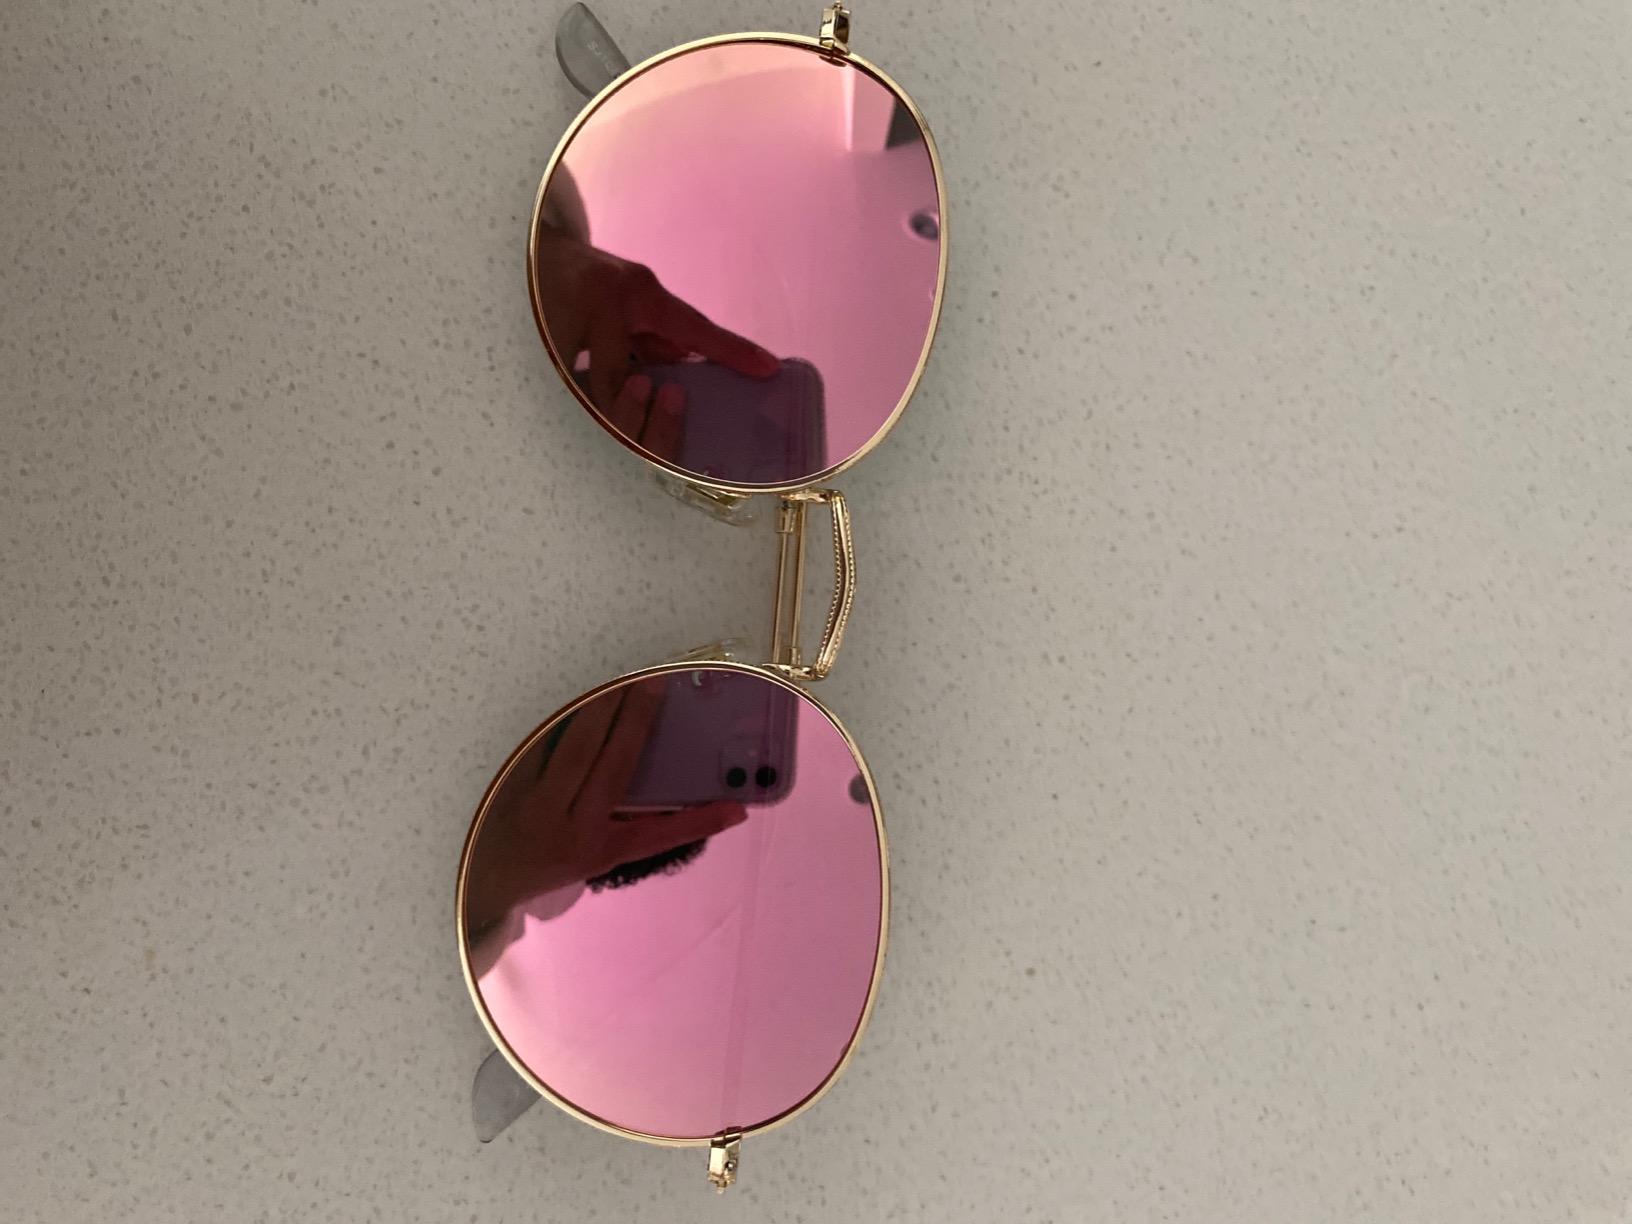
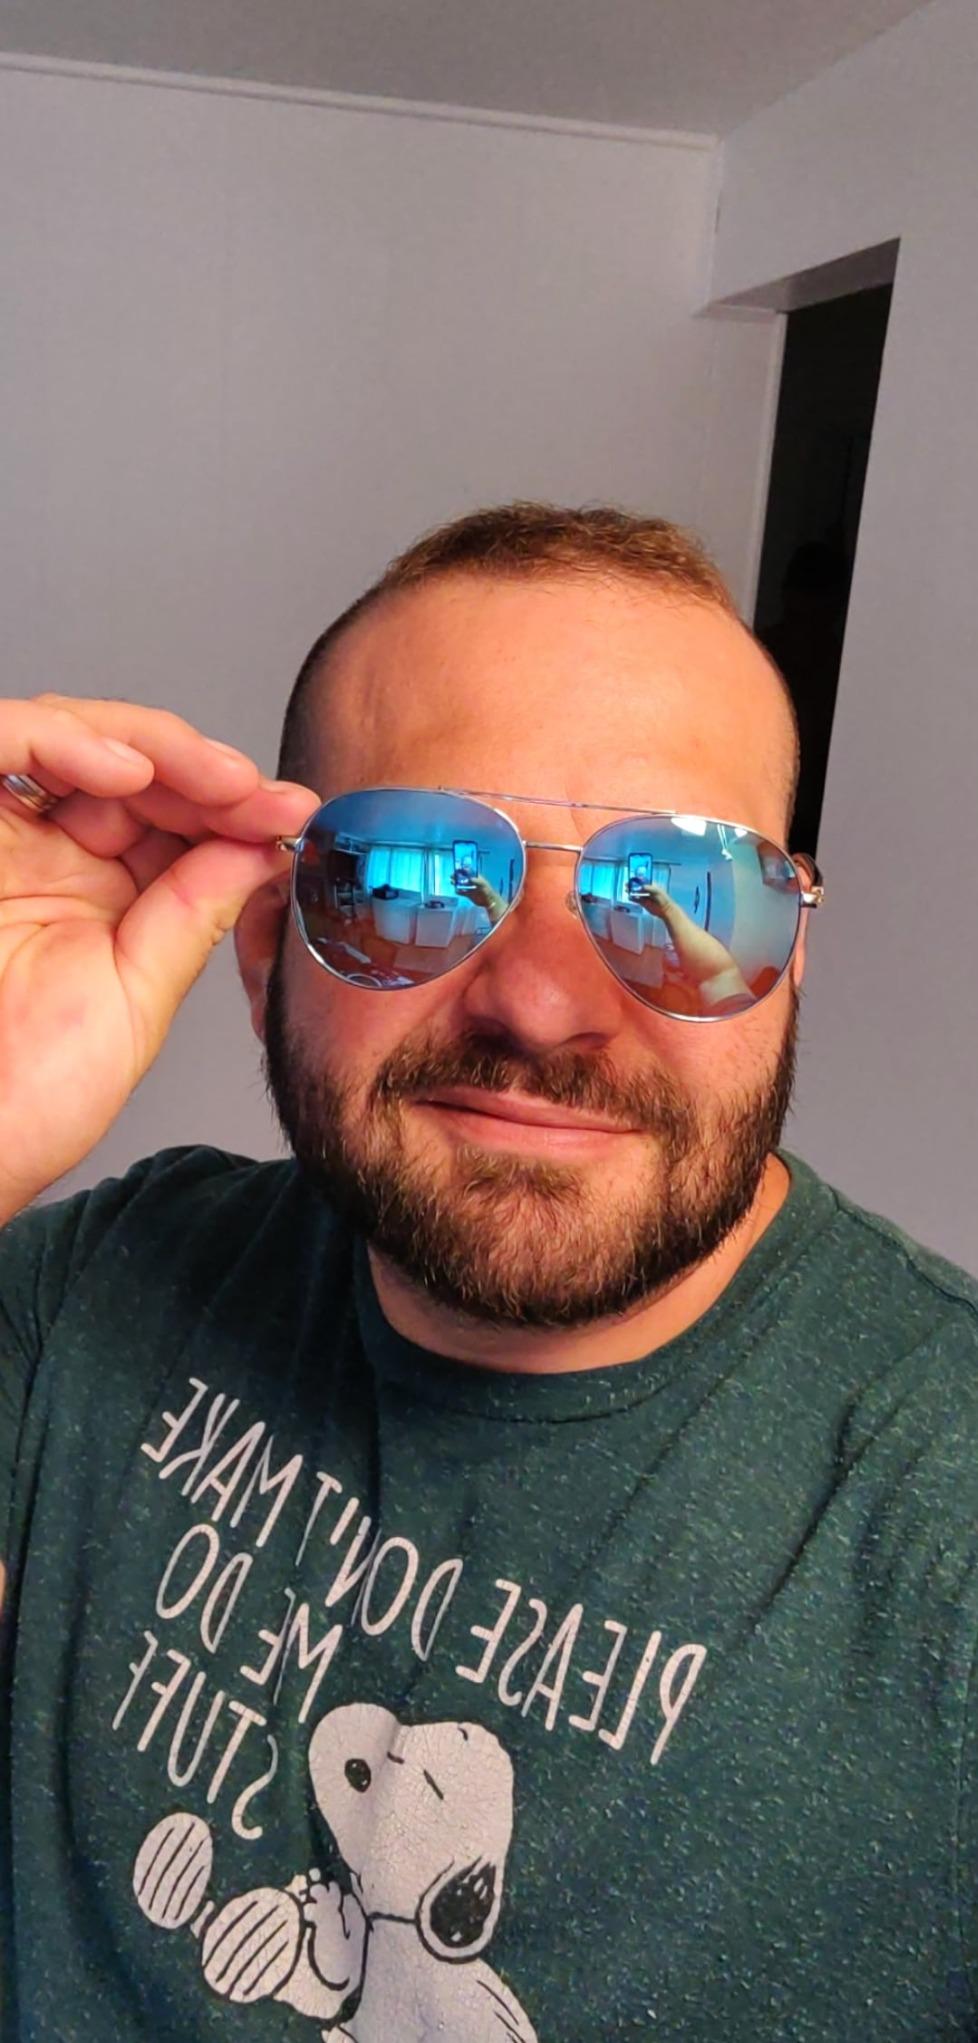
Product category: accessories_sunglasses
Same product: no